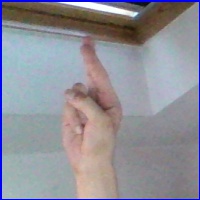
Letra: R